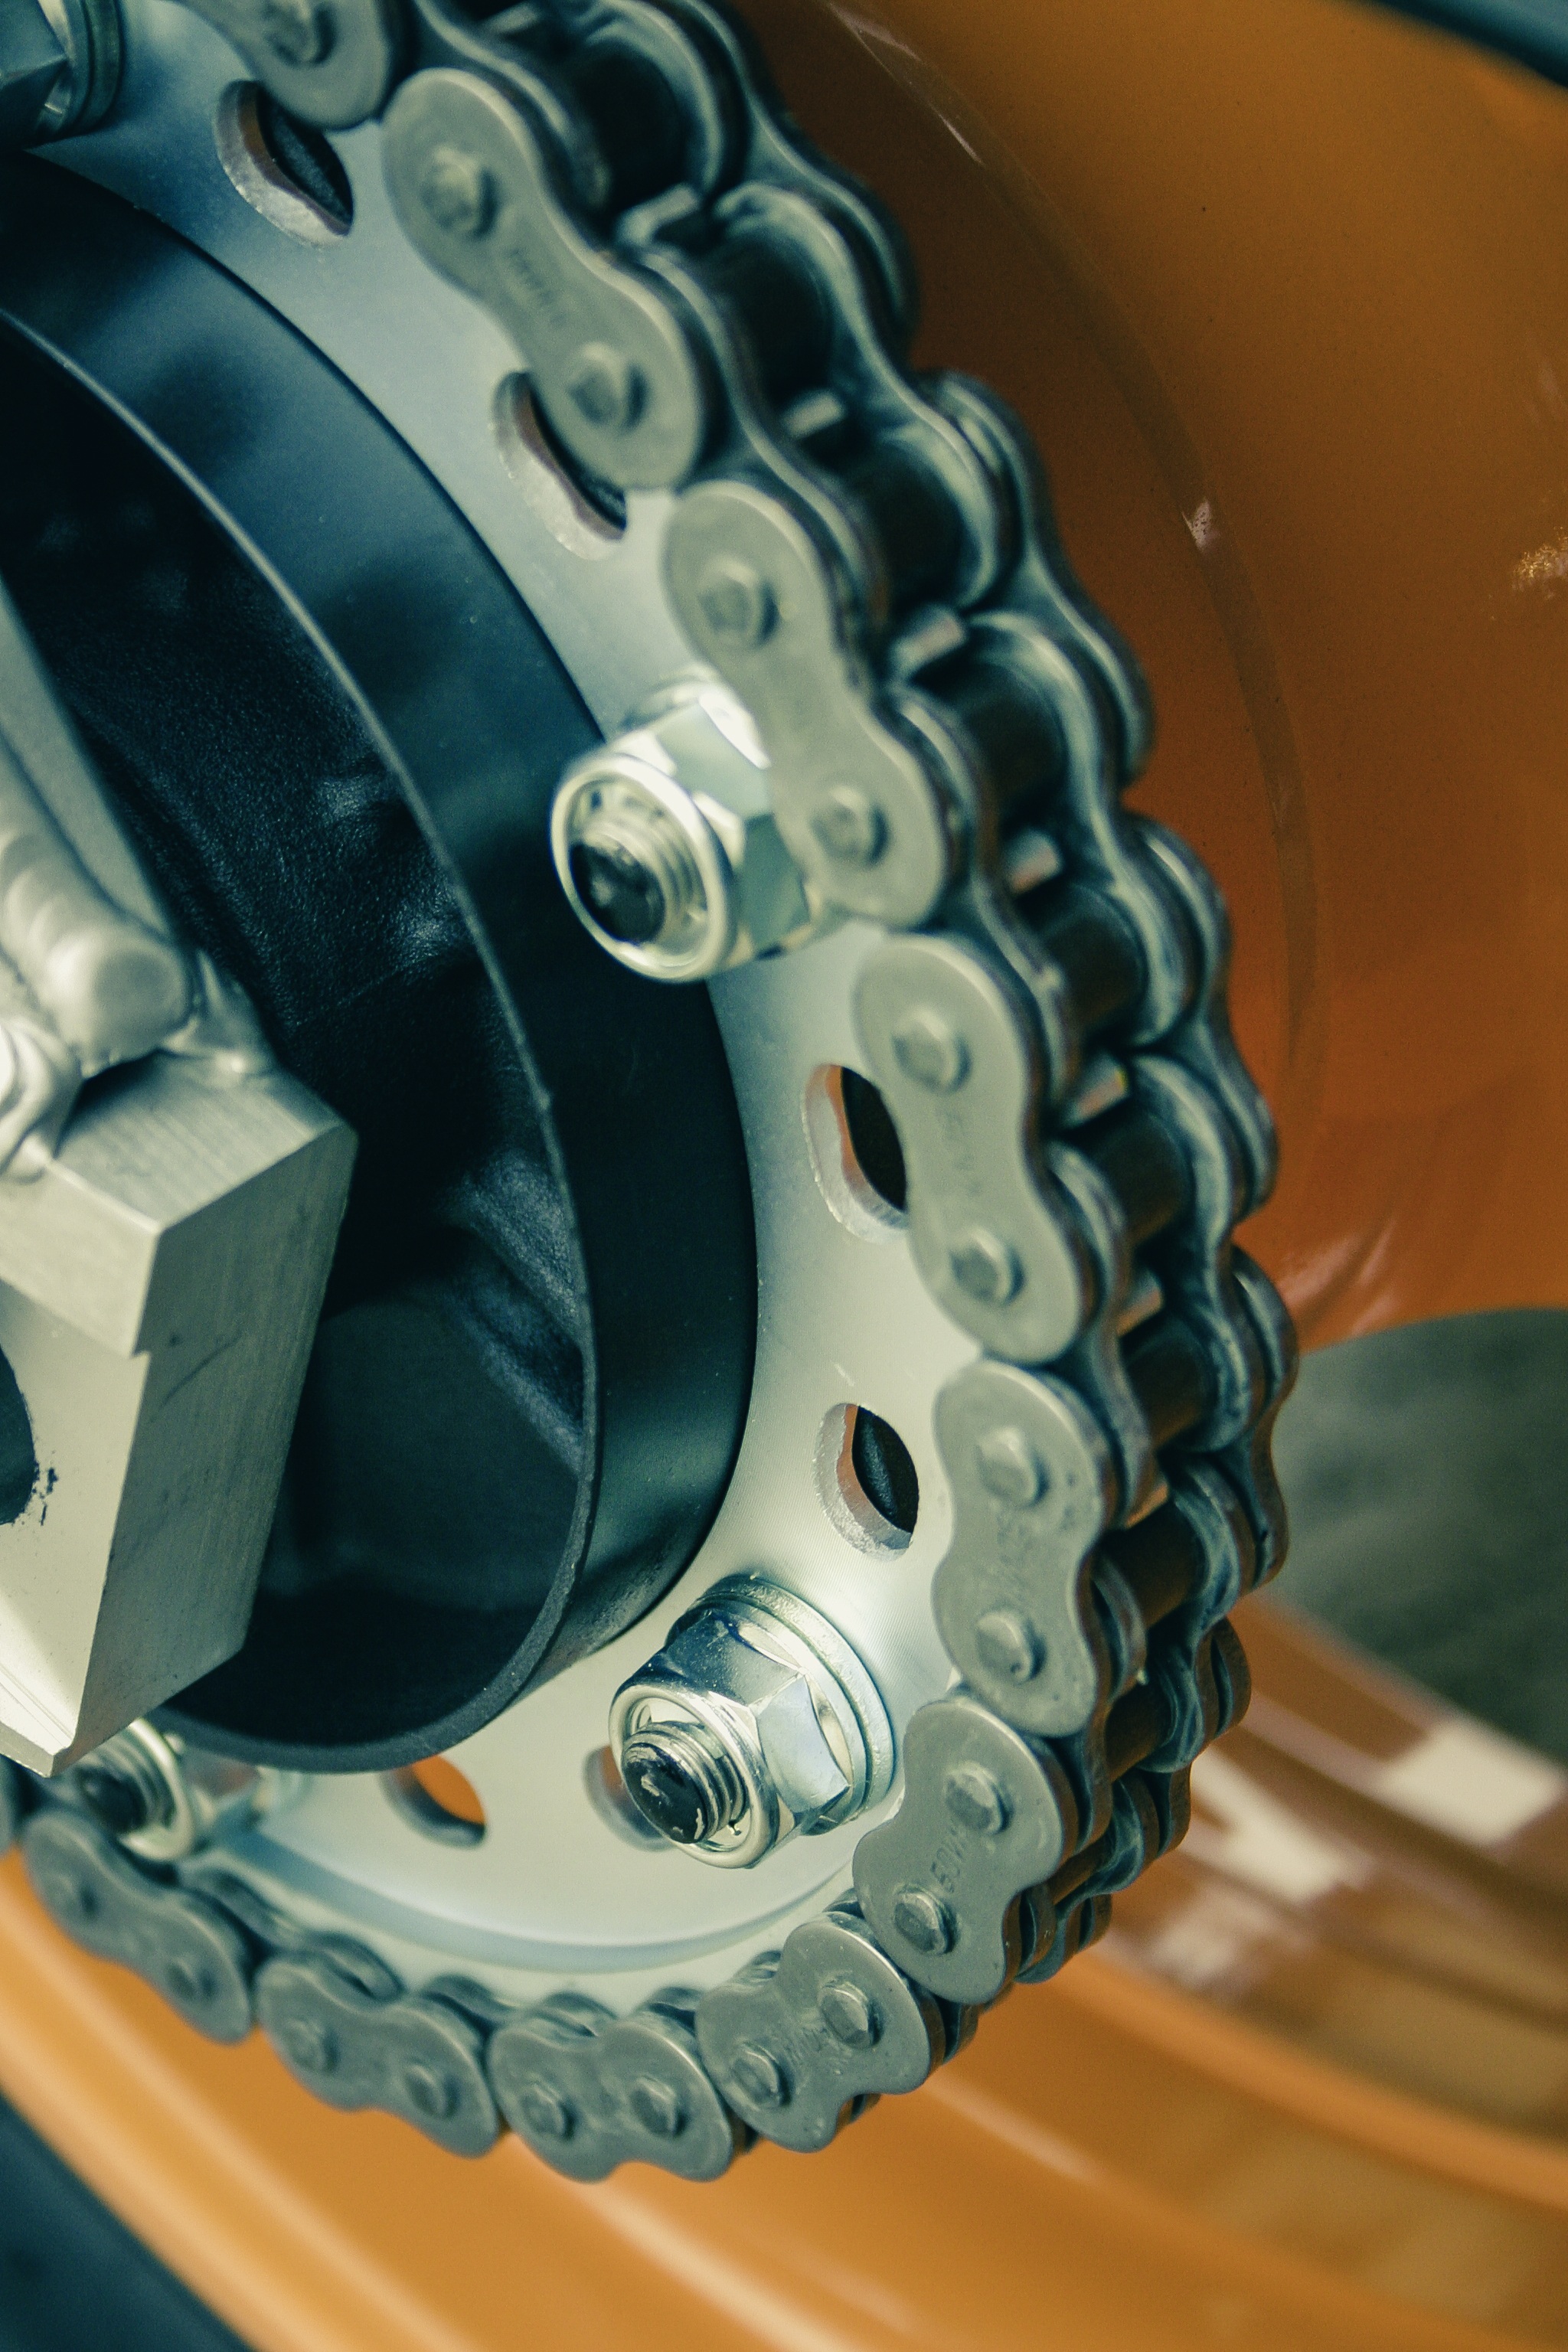
wheel, chain, steel, motorcycle, drive, metal, machine, blue, steering wheel, chain link, tire, engine, racing, ps, strength, force, rear wheel, mature, auto part, automotive tire